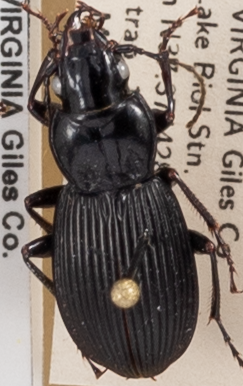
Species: Pterostichus lachrymosus
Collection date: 2021-07-13
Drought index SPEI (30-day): -1.372
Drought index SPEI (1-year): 0.47
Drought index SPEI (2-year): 1.16